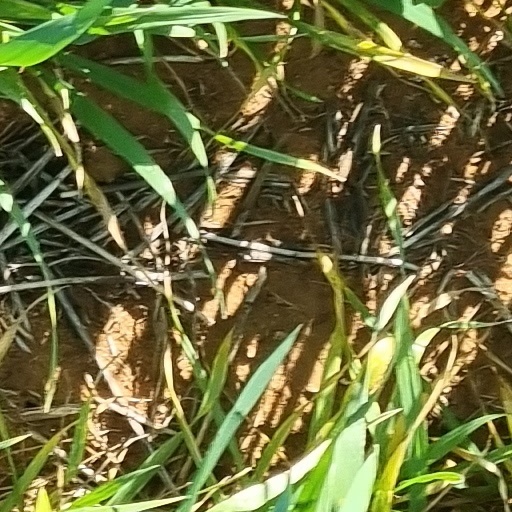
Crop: wheat